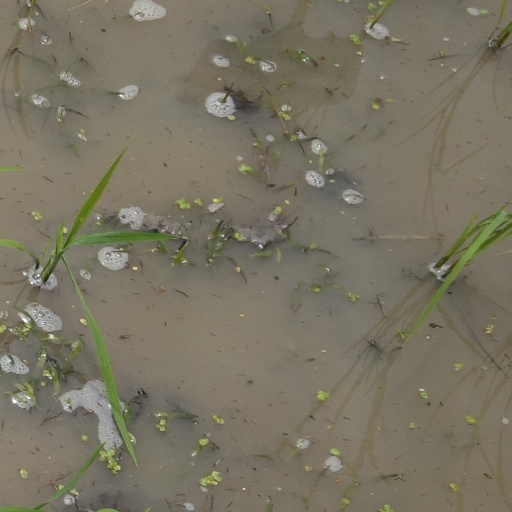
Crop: rice